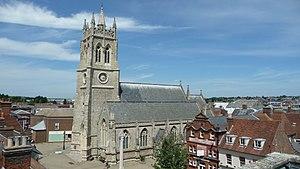
L’église Saints-Thomas, appelée depuis 2008 dans sa forme longue The Minster Church of Sts Thomas, est un édifice religieux situé à Newport reconnu civilement comme étant le plus important de l’île de Wight au regard de la religion anglicane.